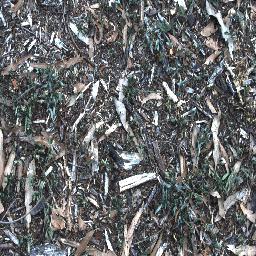
Label: negative